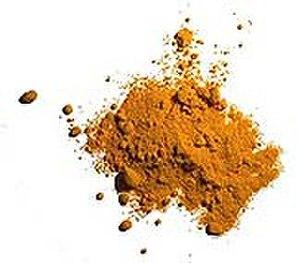
La culture des Émirats arabes unis est celle de l'État fédéral créé en 1971, au Moyen-Orient, par l'union de sept émirats. Façonnée au fil des décennies par différentes composantes nationales, qui forment l’identité du pays, elle se caractérise par sa grande diversité.
Le safran est un produit agricole classé dans la famille des épices. Il est obtenu par la culture de Crocus sativus L. et par prélèvement et déshydratation des trois stigmates rouges, dont la longueur varie généralement entre 2,5 à 3,2 cm.